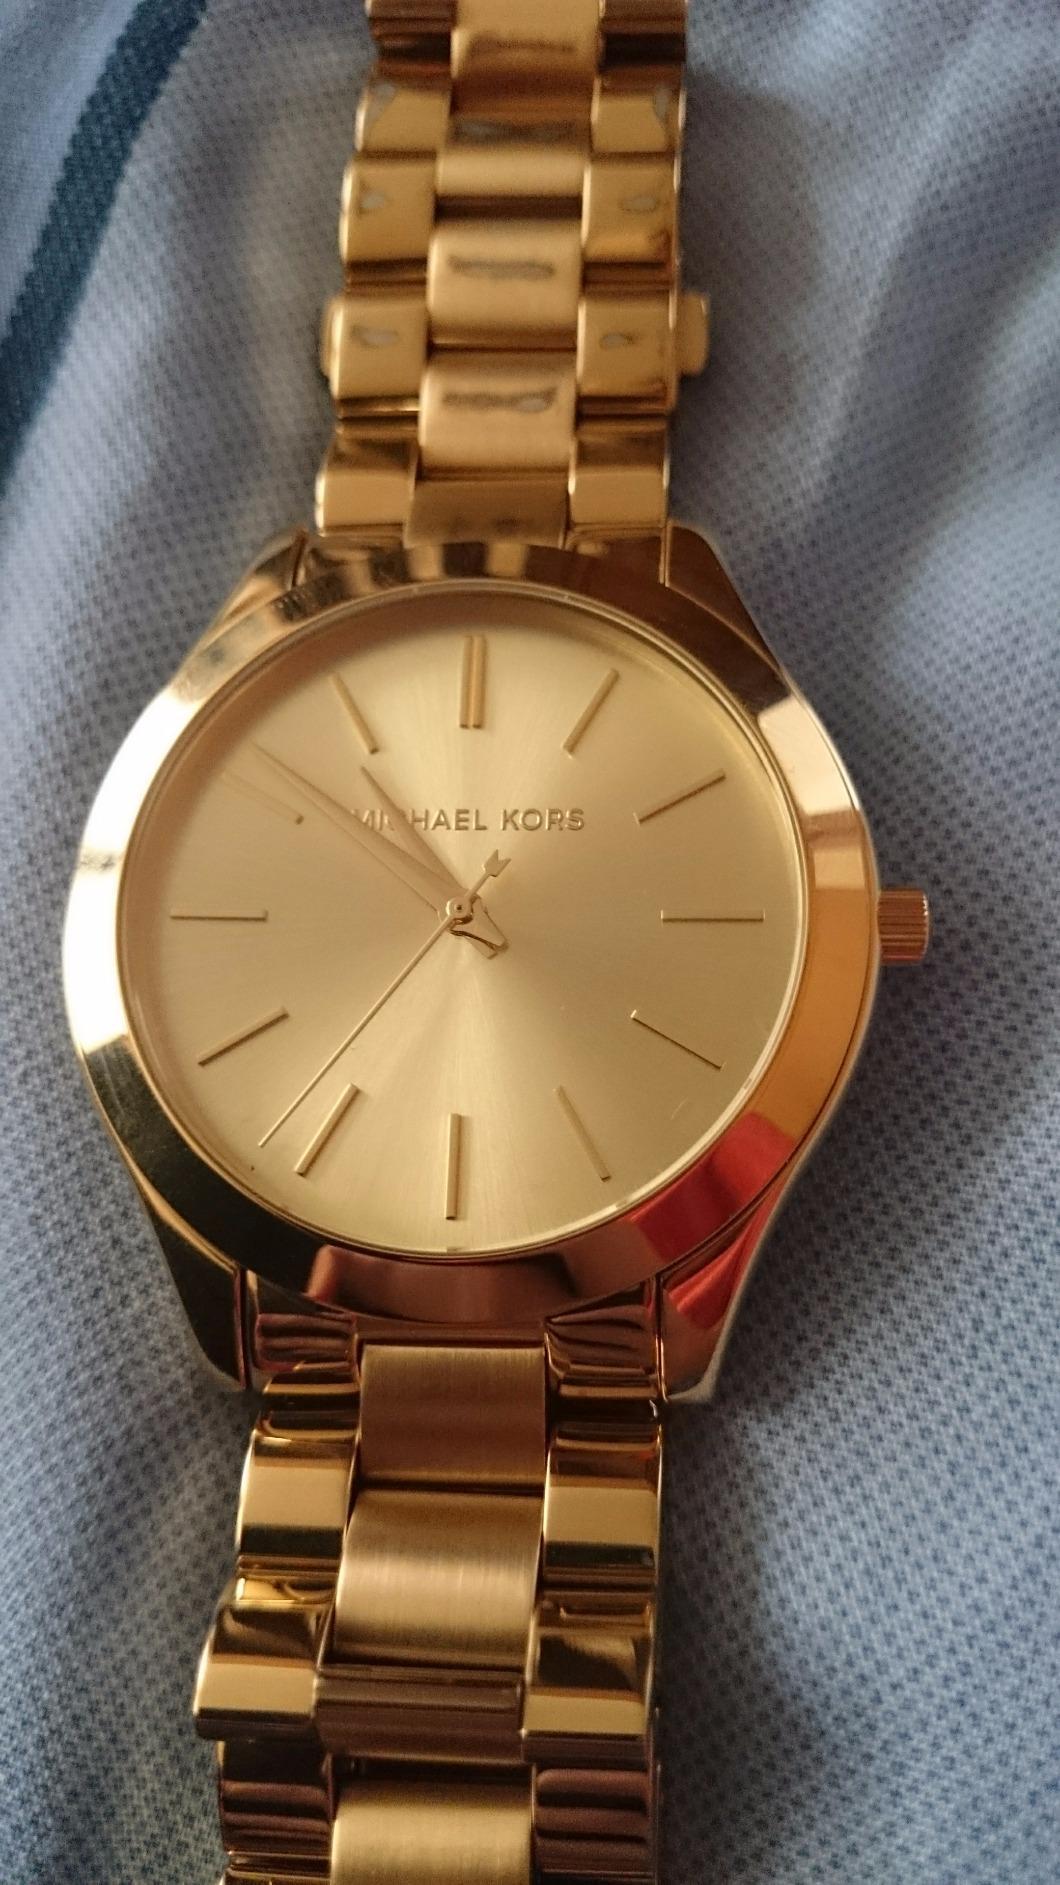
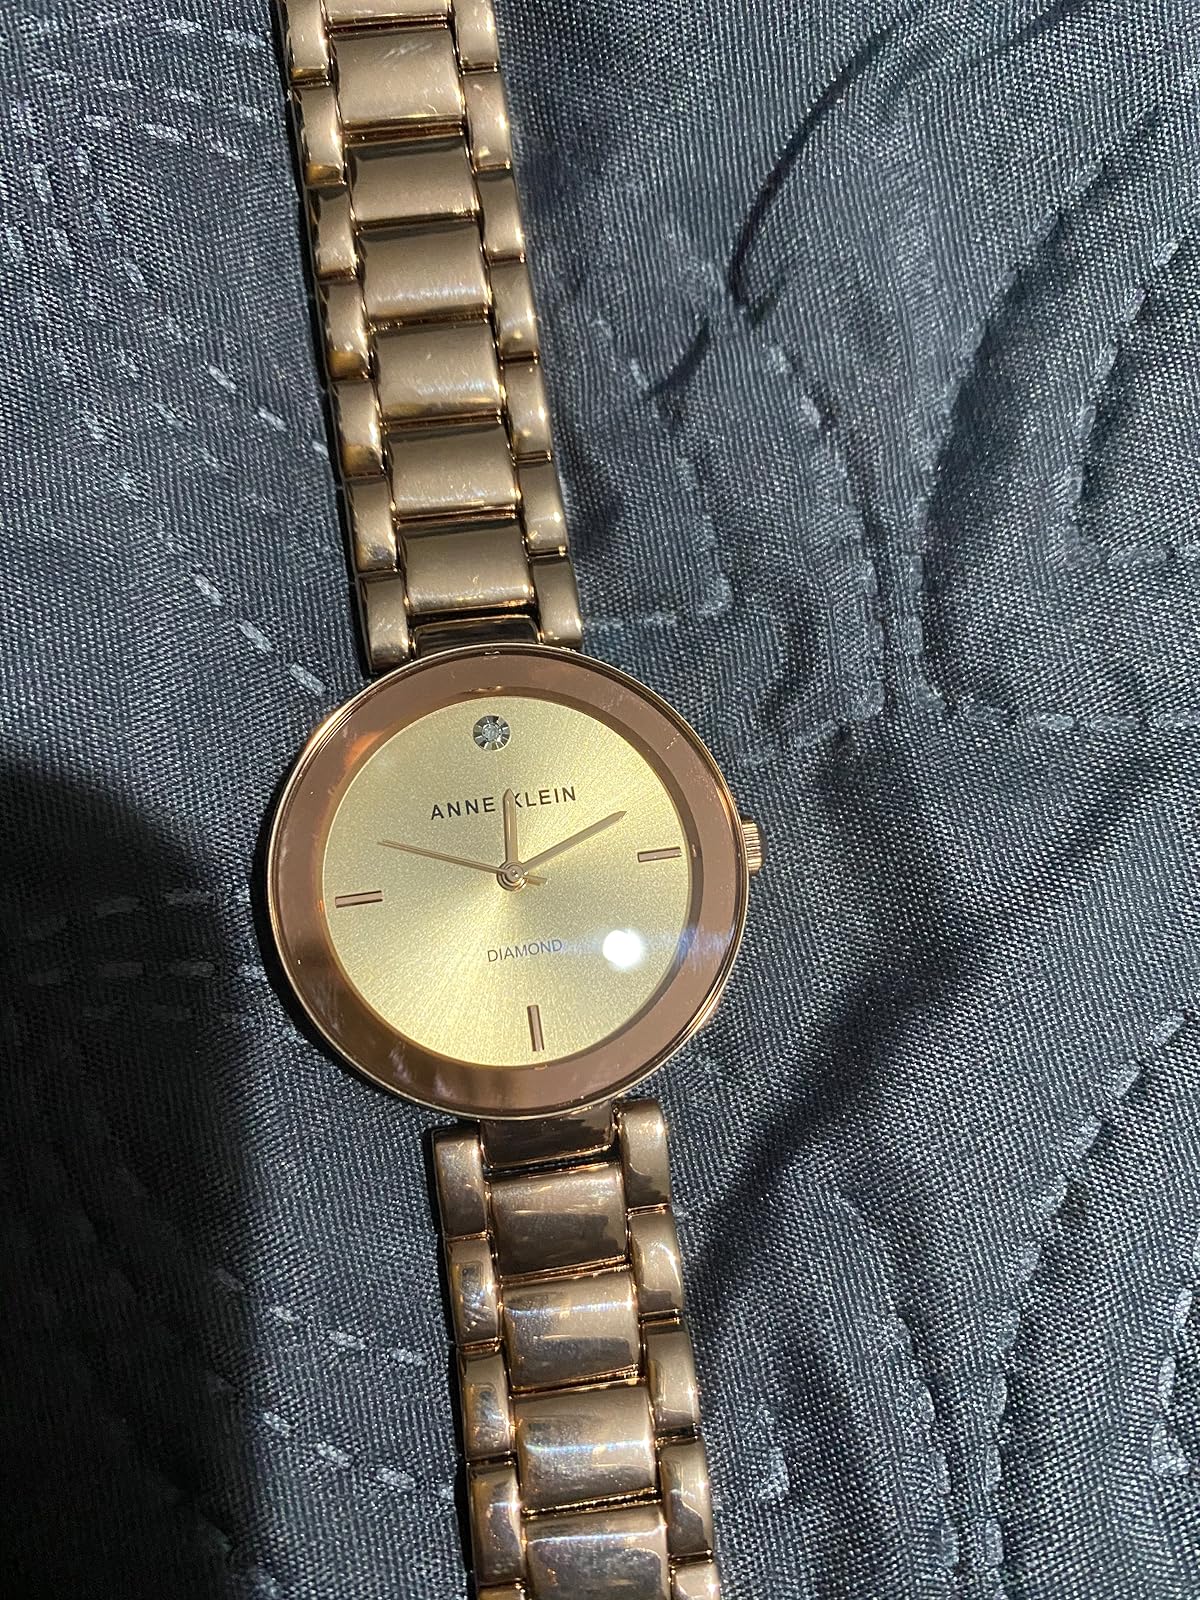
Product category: accessories_watch
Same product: no